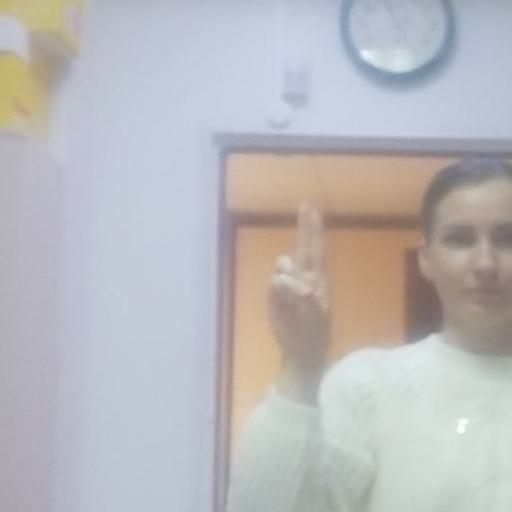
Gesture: two_up